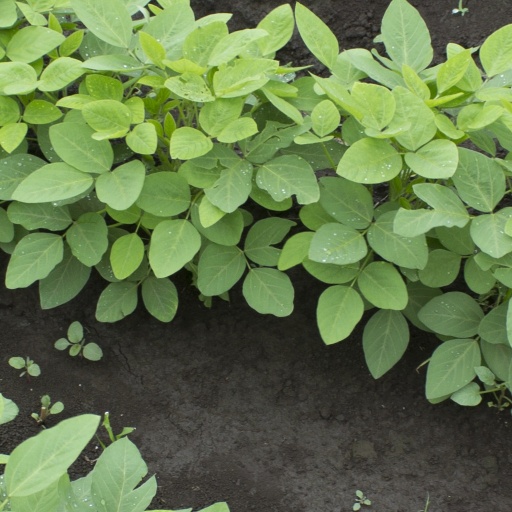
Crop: soybean